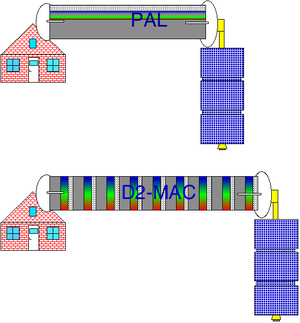
Le D2-MAC ou D2 Mac Paquets est une norme de télévision intermédiaire entre analogique et numérique du fait qu’elle combine un signal vidéo analogique et un traitement numérique avec un signal audio numérique proche du format de télédiffusion terrestre Nicam.